Answer in natural language. Considering the relative positions, is Doorway above or below framed mountain landscape photo? Choose between the following options: above or below
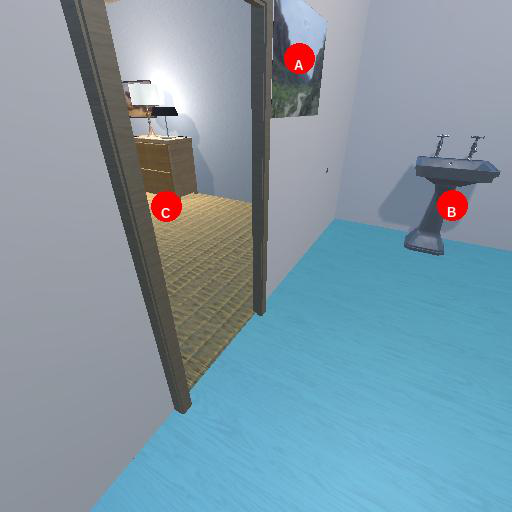
<answer>below</answer>